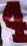
Number: 4